The Fresh Prince of Bel-Air season 1

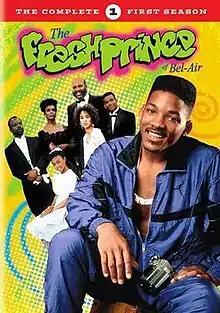
DVD cover

The first season of "The Fresh Prince of Bel-Air" premiered on September 10, 1990, and concluded on May 6, 1991. The season focuses on Will Smith arriving to live with his wealthy relatives at their Bel Air mansion, and his adaptation to living with them and his cousins, alongside his impact on their lives with various issues.